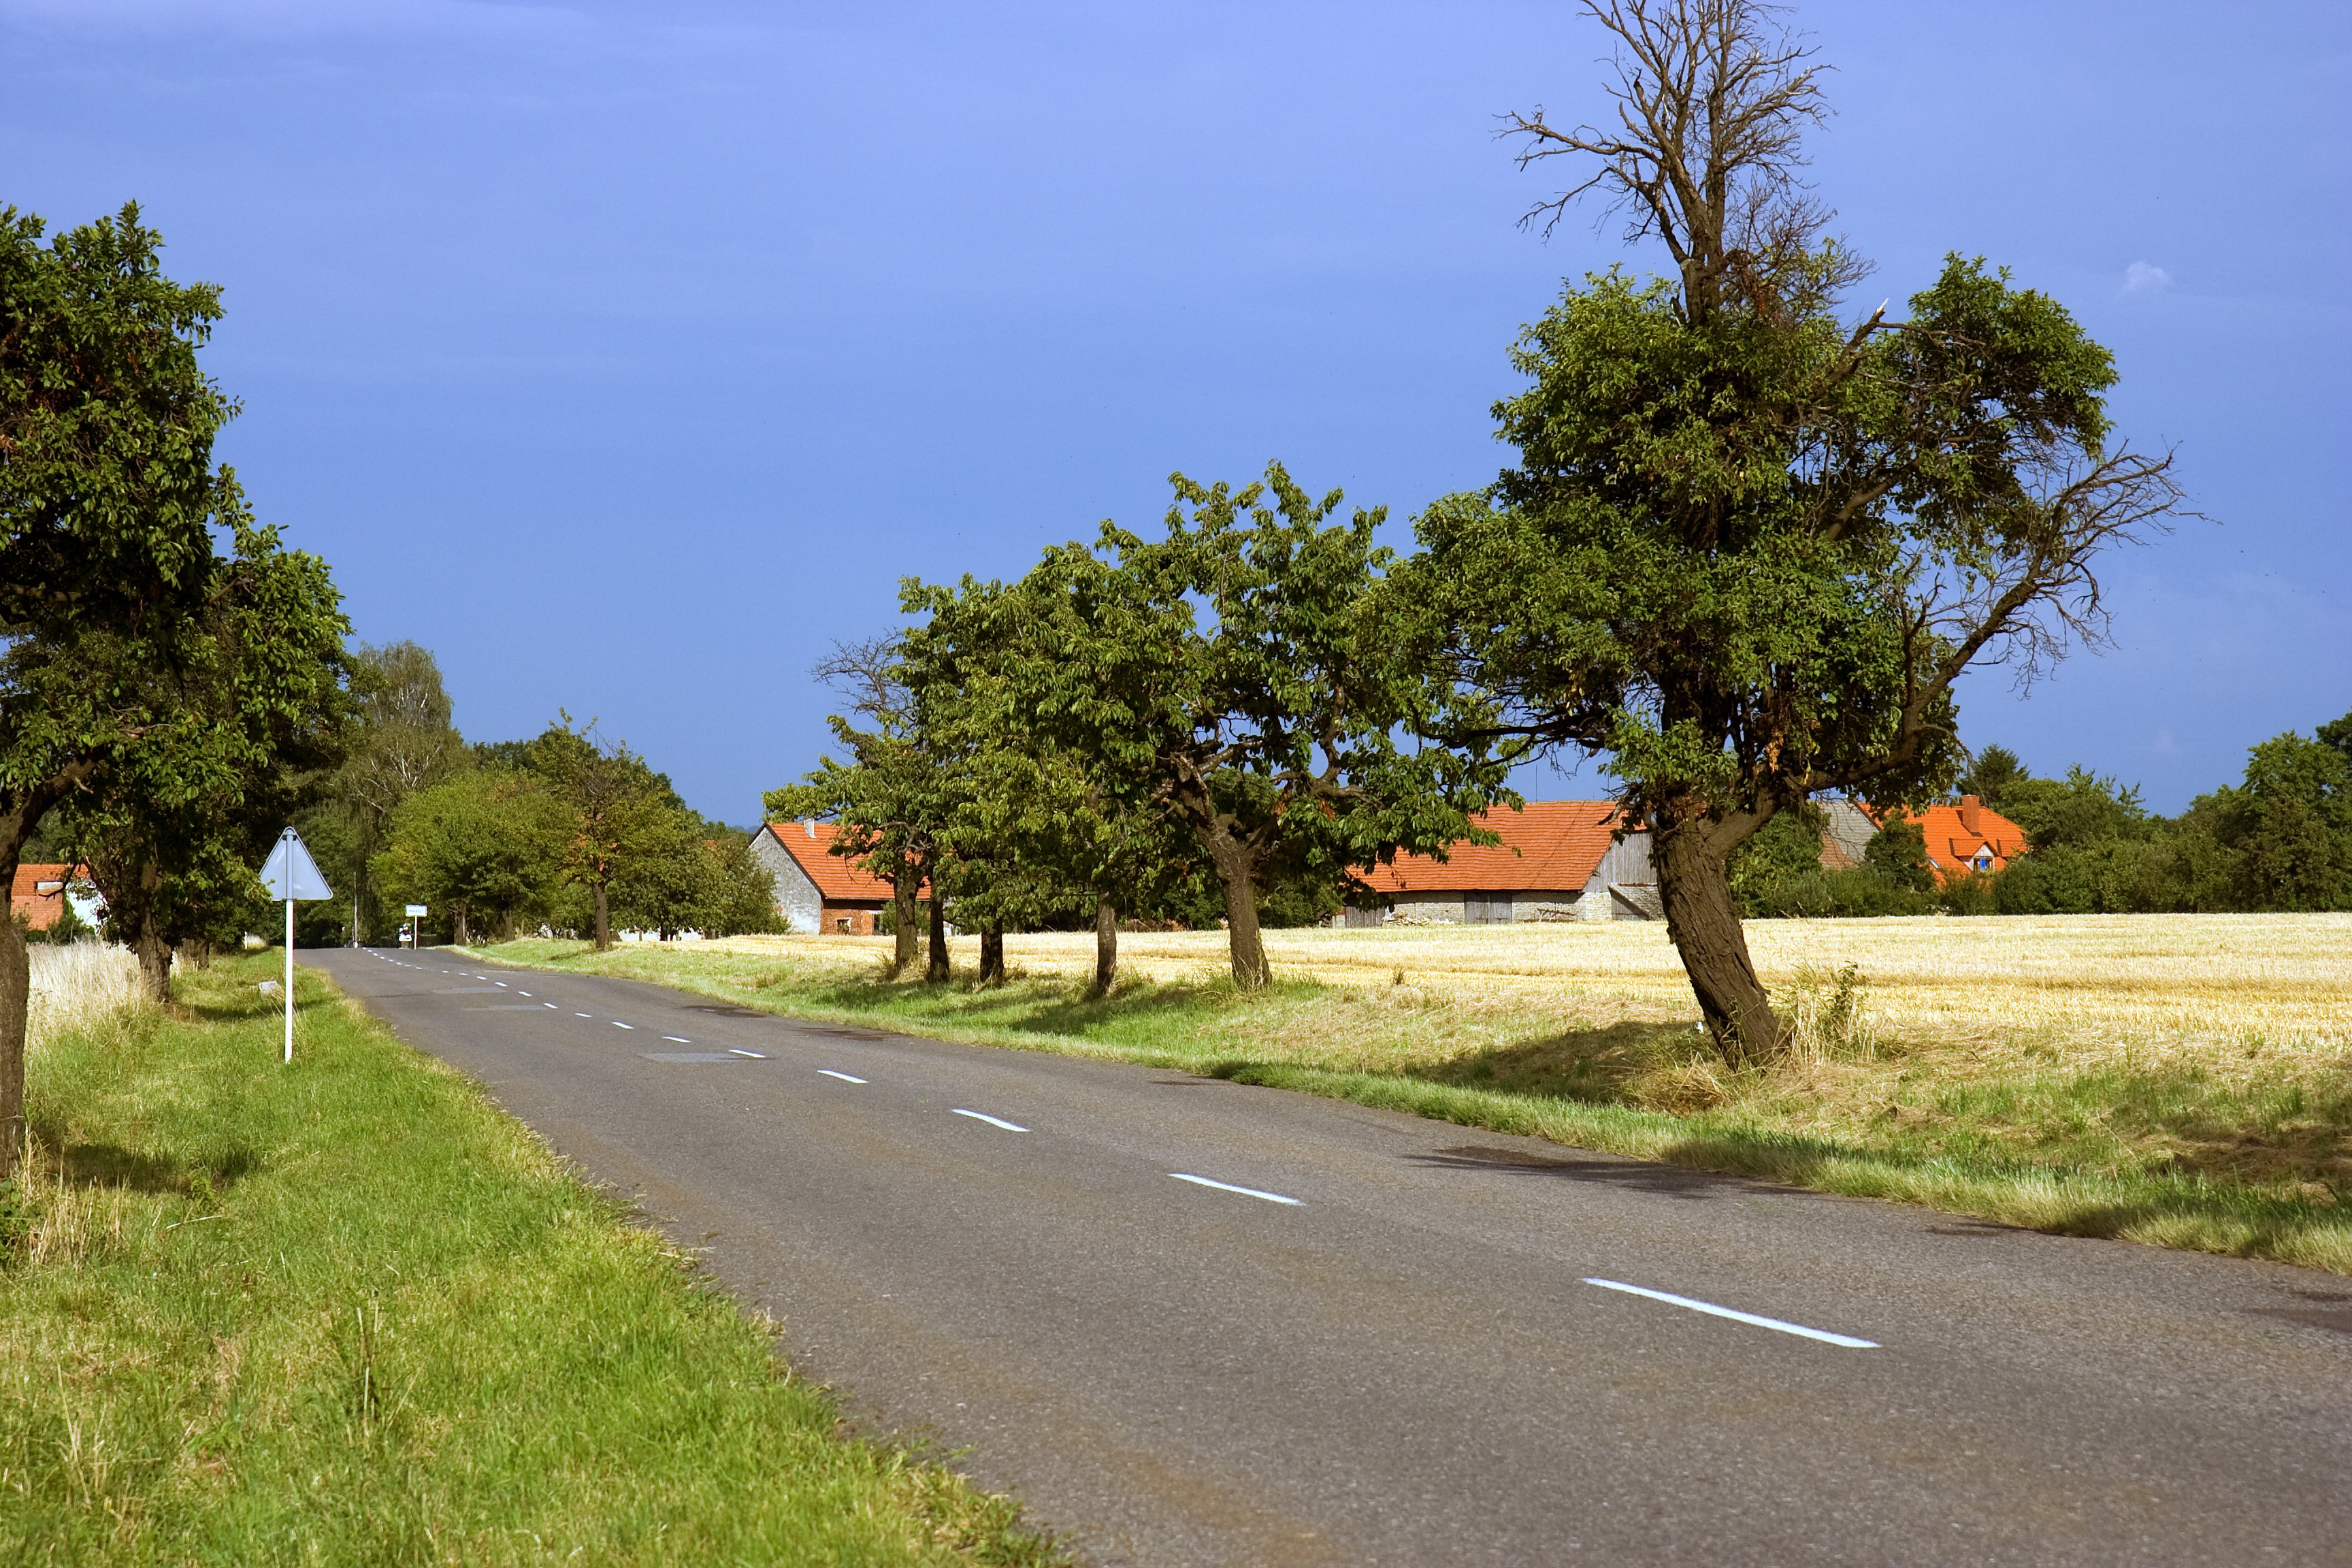
landscape, tree, plant, road, countryside, highway, country, summer, rural, scenic, scenery, road trip, roadway, infrastructure, flat, rural area, residential area, woody plant